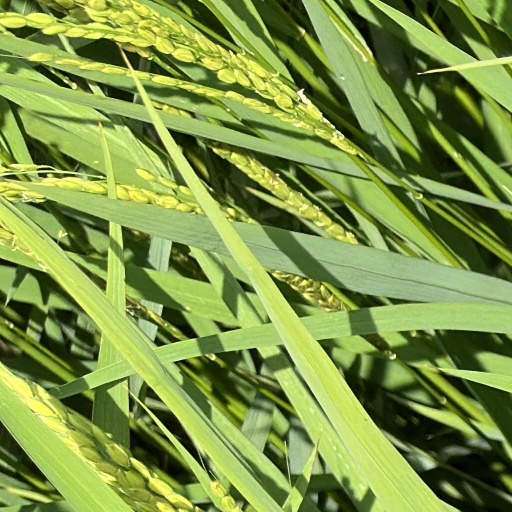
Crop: rice